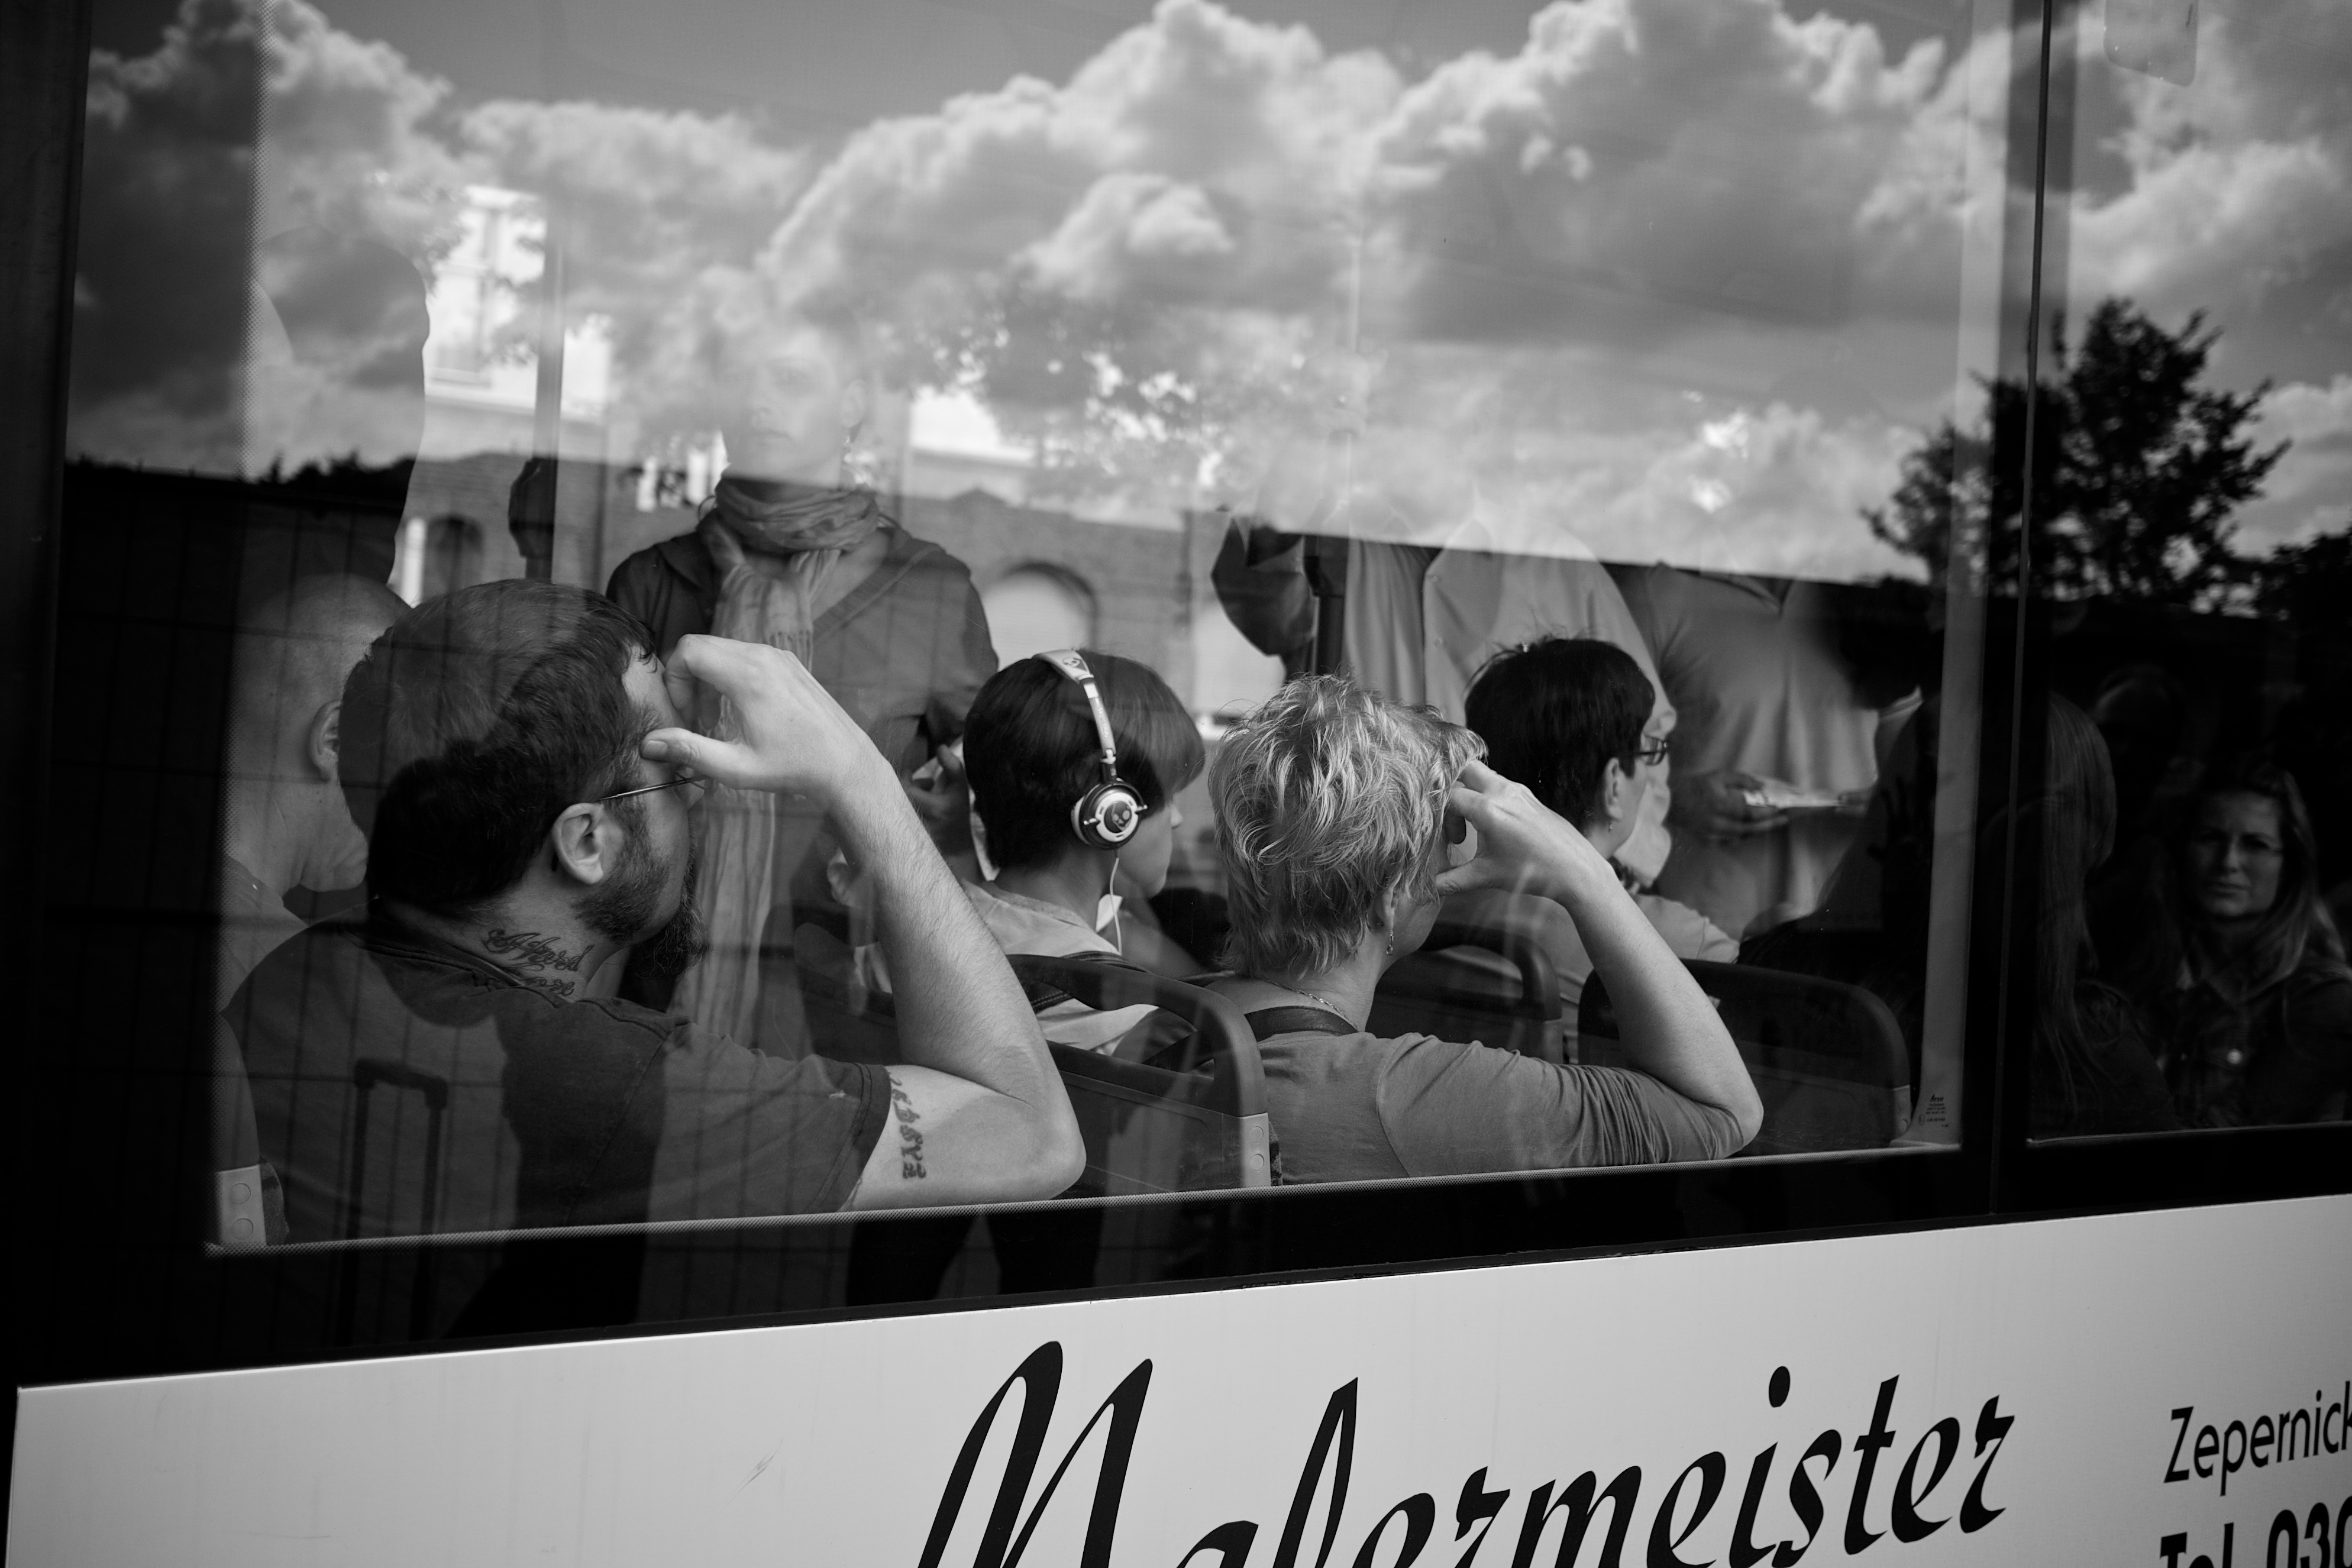
black and white, white, street, photography, crowd, ebook, training, black, monochrome, streetphotography, flickr, thomas, video, olympus, photograph, snapshot, omd, image, fuji, leica, monochrom, leuthard, hcb, thomasleuthard, streettogs, monochrome photography